Drottnar

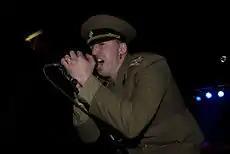
Vocalist Sven-Erik Lind wearing a military uniform.

In 2005, the band was signed to Endtime Productions, and entered Subsonic Studios to record new material. Some elements such as trumpet were recorded in Ostrava, Czech Republic by Jan-Espen S. Schildmann. In April 2006, the band released an album titled "Welterwerk". A 7-inch vinyl single titled "Ad Hoc Revolt" was also released for promotional purposes. Around the time of the album's release, the band began using early 20th century military regalia as part of their image.